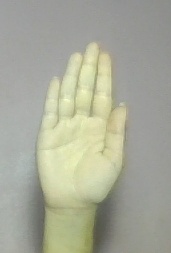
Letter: seen